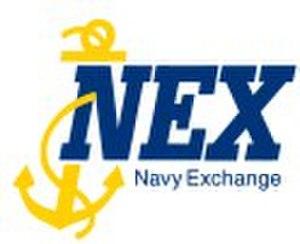
Navy Exchange est une société de distribution privée, possédée et contrôlée par l'United States Navy sous le contrôle du Navy Exchange Service Command. Le Navy Exchange propose des biens et des services aux militaires d'active, aux militaires retraités et à certains civils dans les installations de l'US Navy aux États-Unis, dans ses bases outre-mer et à bord de ses navires. Il existe des structures similaires pour les autres branches armées américaines : Army & Air Force Exchange Service, Marine Corps Exchange et Coast Guard Exchange.